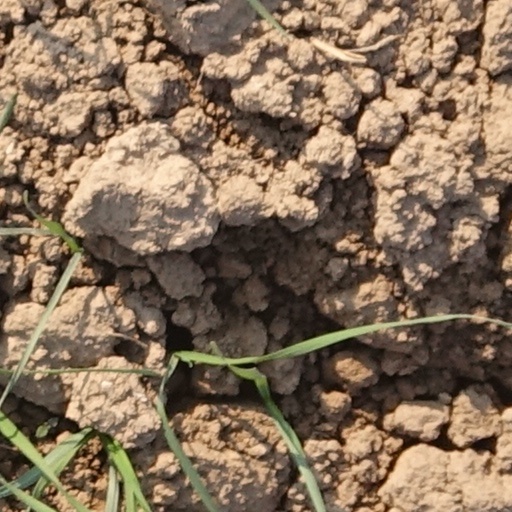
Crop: wheat